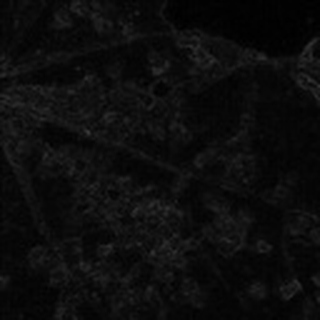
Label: cotton_bacterial_blight